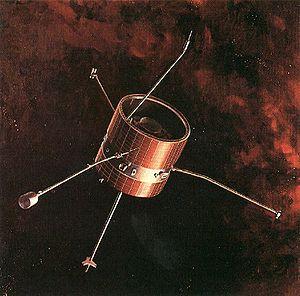
Le programme Pioneer est un programme de la NASA d'exploration du Système solaire à l'aide de sondes spatiales. Entre 1958 et 1978, 19 sondes Pioneer ont été envoyées avec des missions et des configurations différentes vers la Lune, le Soleil, Jupiter, Saturne et Vénus. Les sondes les plus remarquables sont Pioneer 10 et Pioneer 11, qui ont exploré les planètes externes.